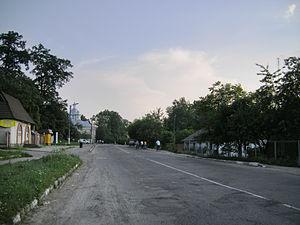
Medenytchi est une commune urbaine de l'oblast de Lviv, en Ukraine. Sa population s'élevait à 3 364 habitants en 2019.